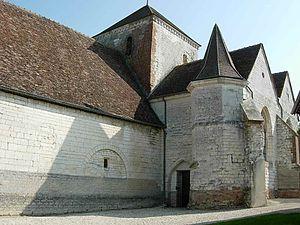
Eglise de Premierfait
Cet article recense les monuments historiques de l'Aube, en France.
L'église Saint-Laurent est une église située à Prémierfait, en France.
Prémierfait est une commune française, située dans le département de l'Aube en région Grand Est.